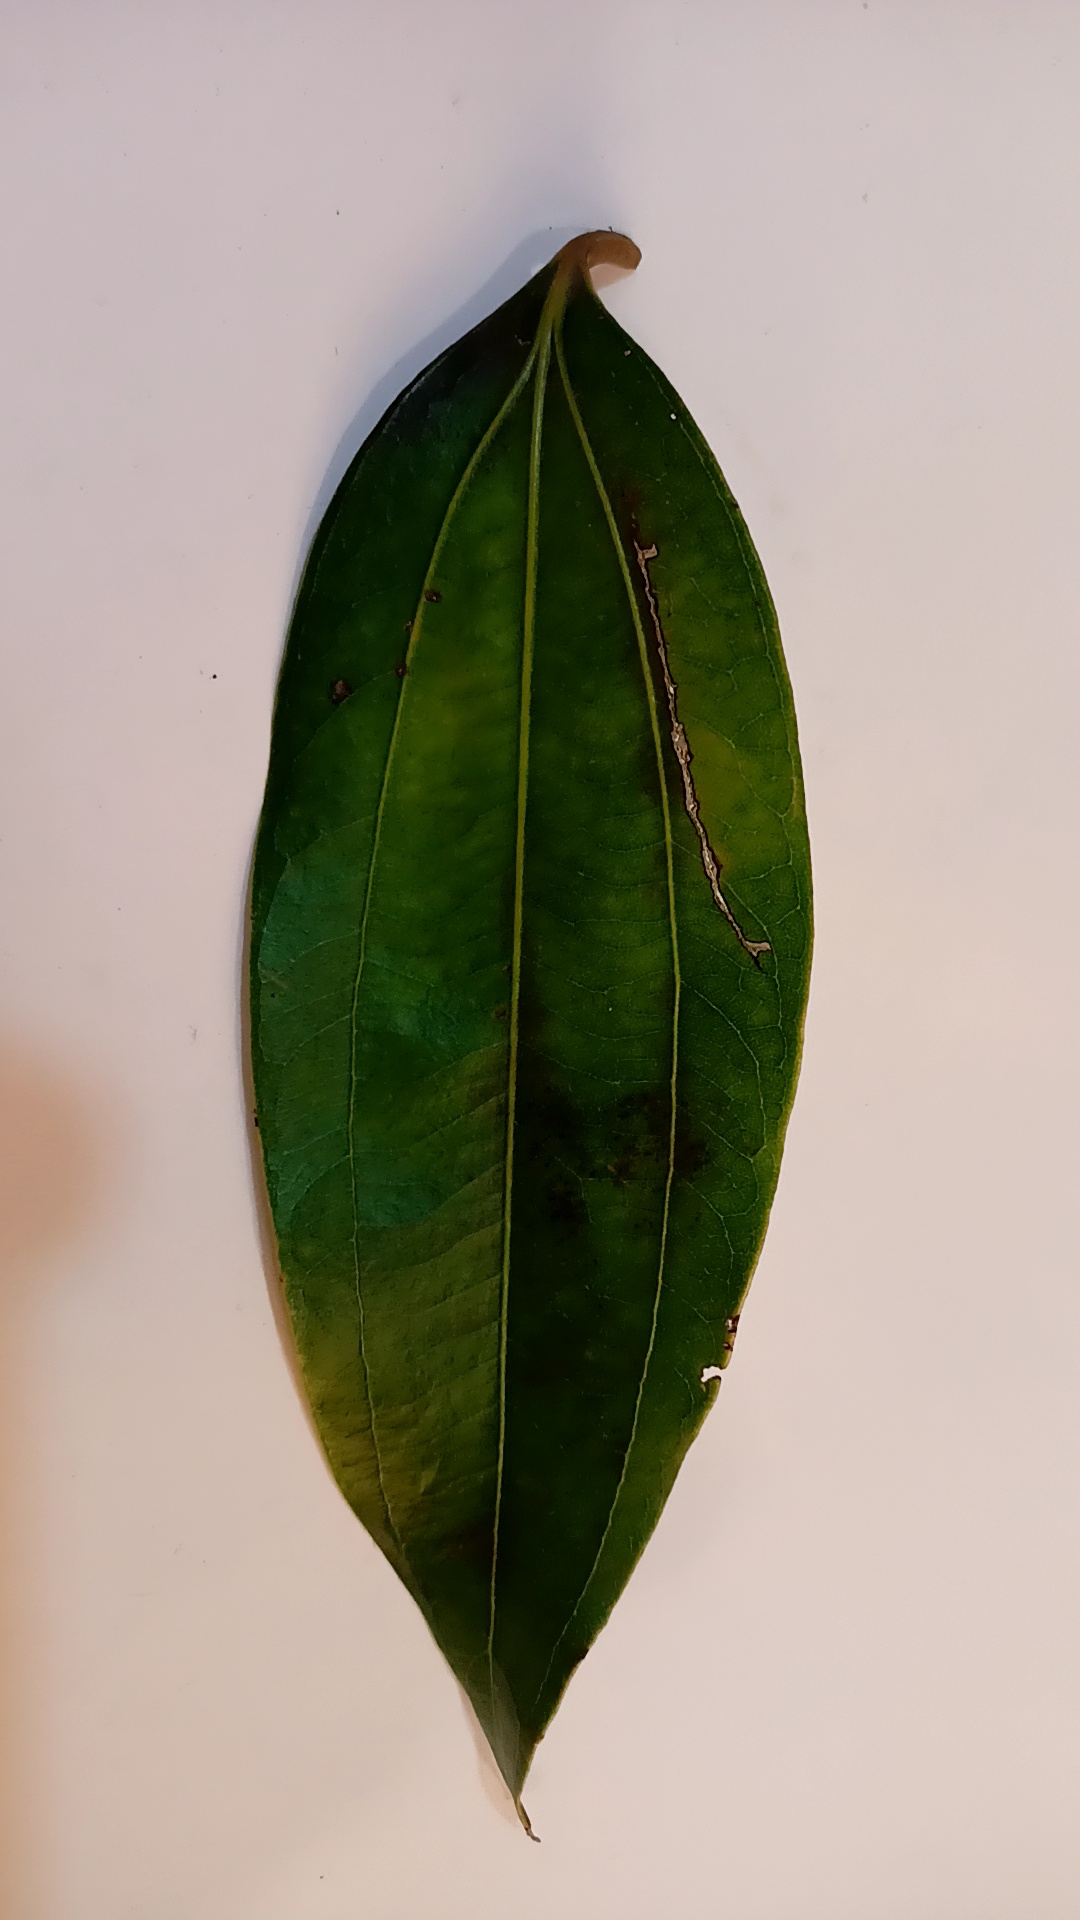
Label: Disease